Katherine Moennig

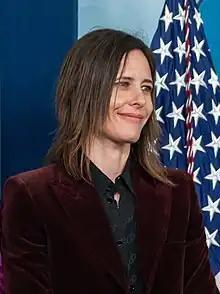
Moennig at the White House in 2023

Katherine Sian Moennig (born December 29, 1977) is an American actress. She is best known for her role as Shane McCutcheon on "The L Word" (2004–2009), as well as Jake Pratt on "Young Americans" (2000). Moennig played the role of Lena in the Showtime series "Ray Donovan" from 2013 to 2019. She played a recurring role on "Grown-ish" on Freeform as Professor Paige Hewson in seasons 2 and 3. She reprised her role as Shane McCutcheon in "" in 2019. Moennig currently hosts the podcast "PANTS" with close friend and "L Word" co-star, Leisha Hailey.